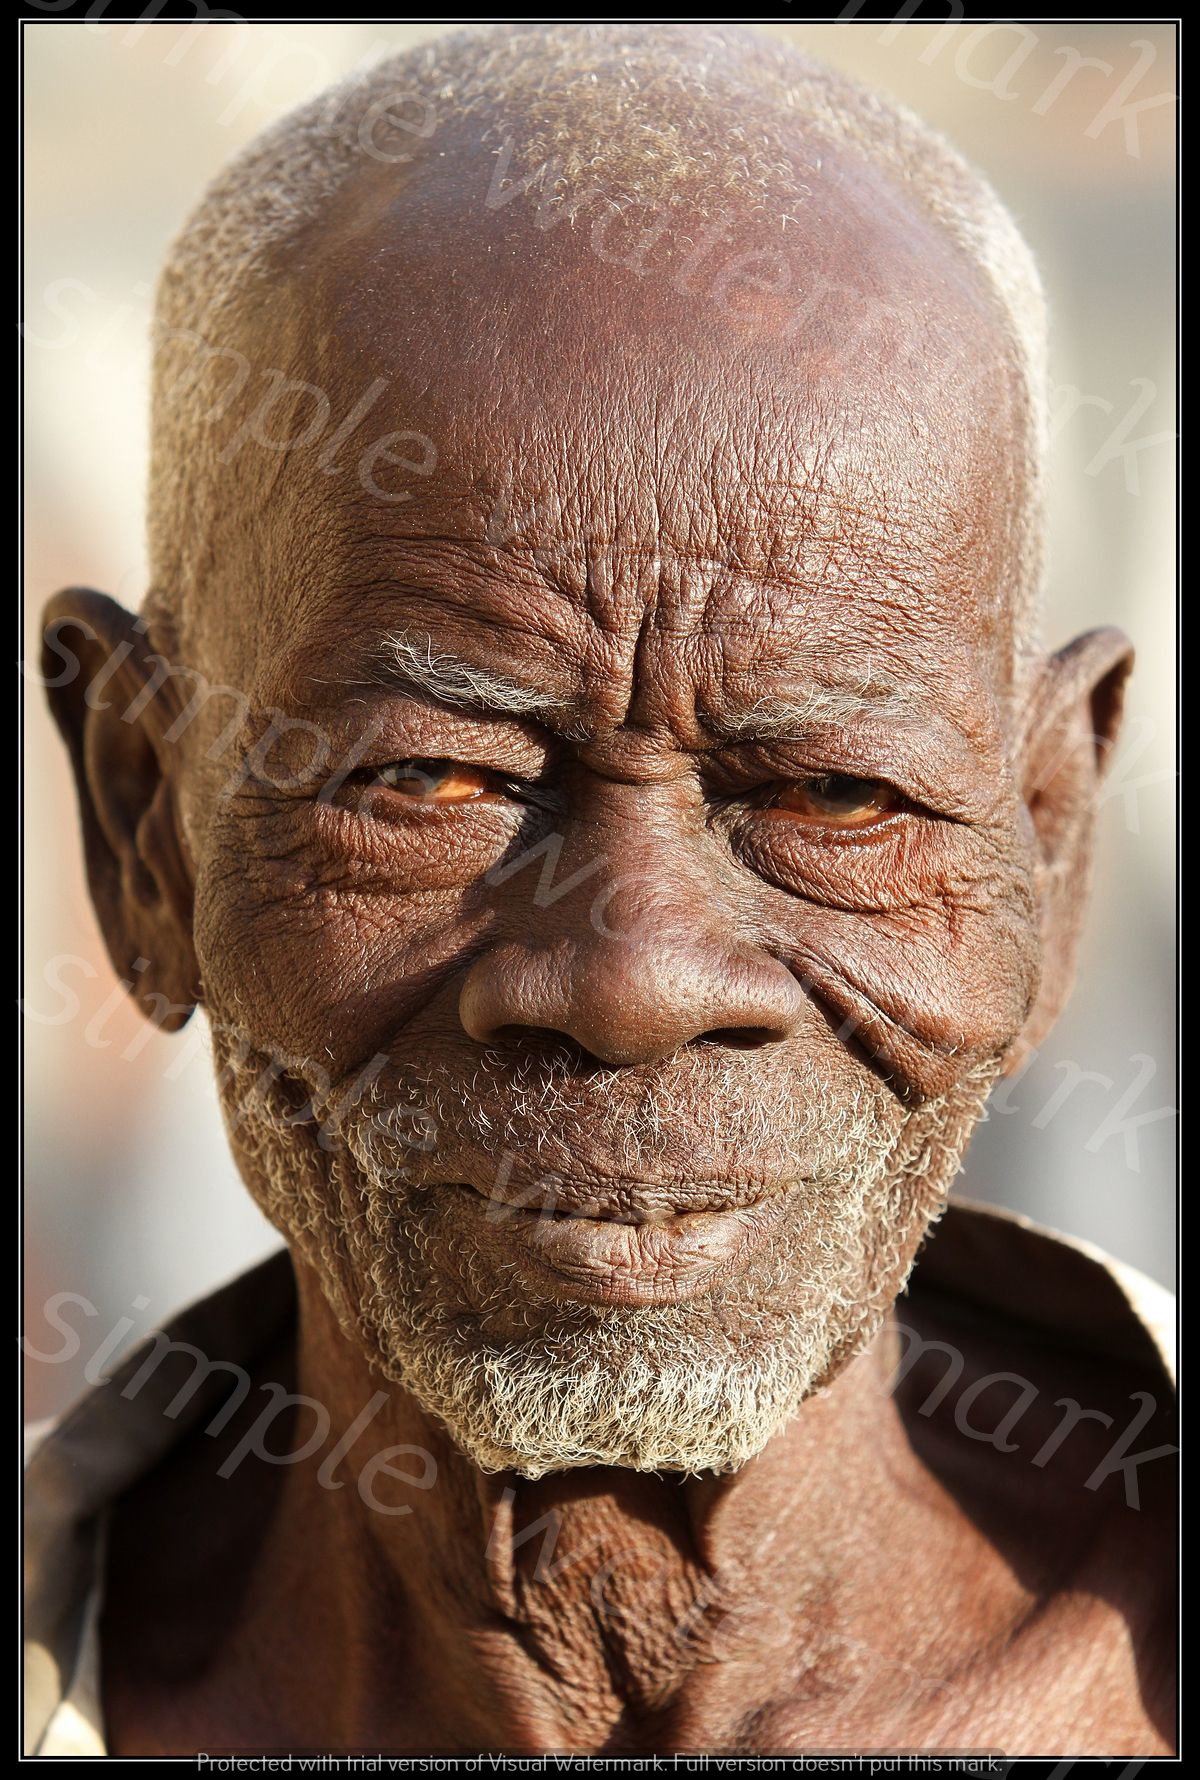
Label: Watermark